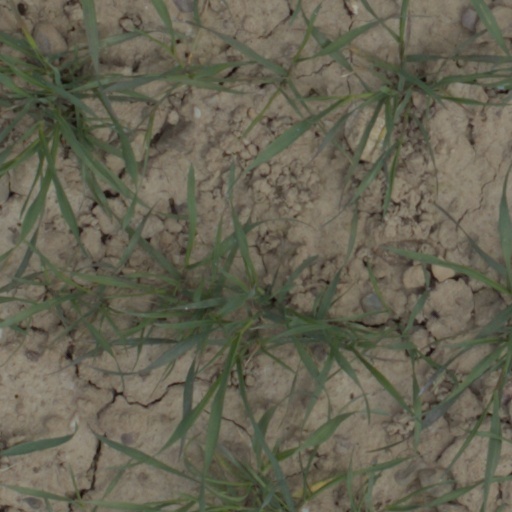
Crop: wheat